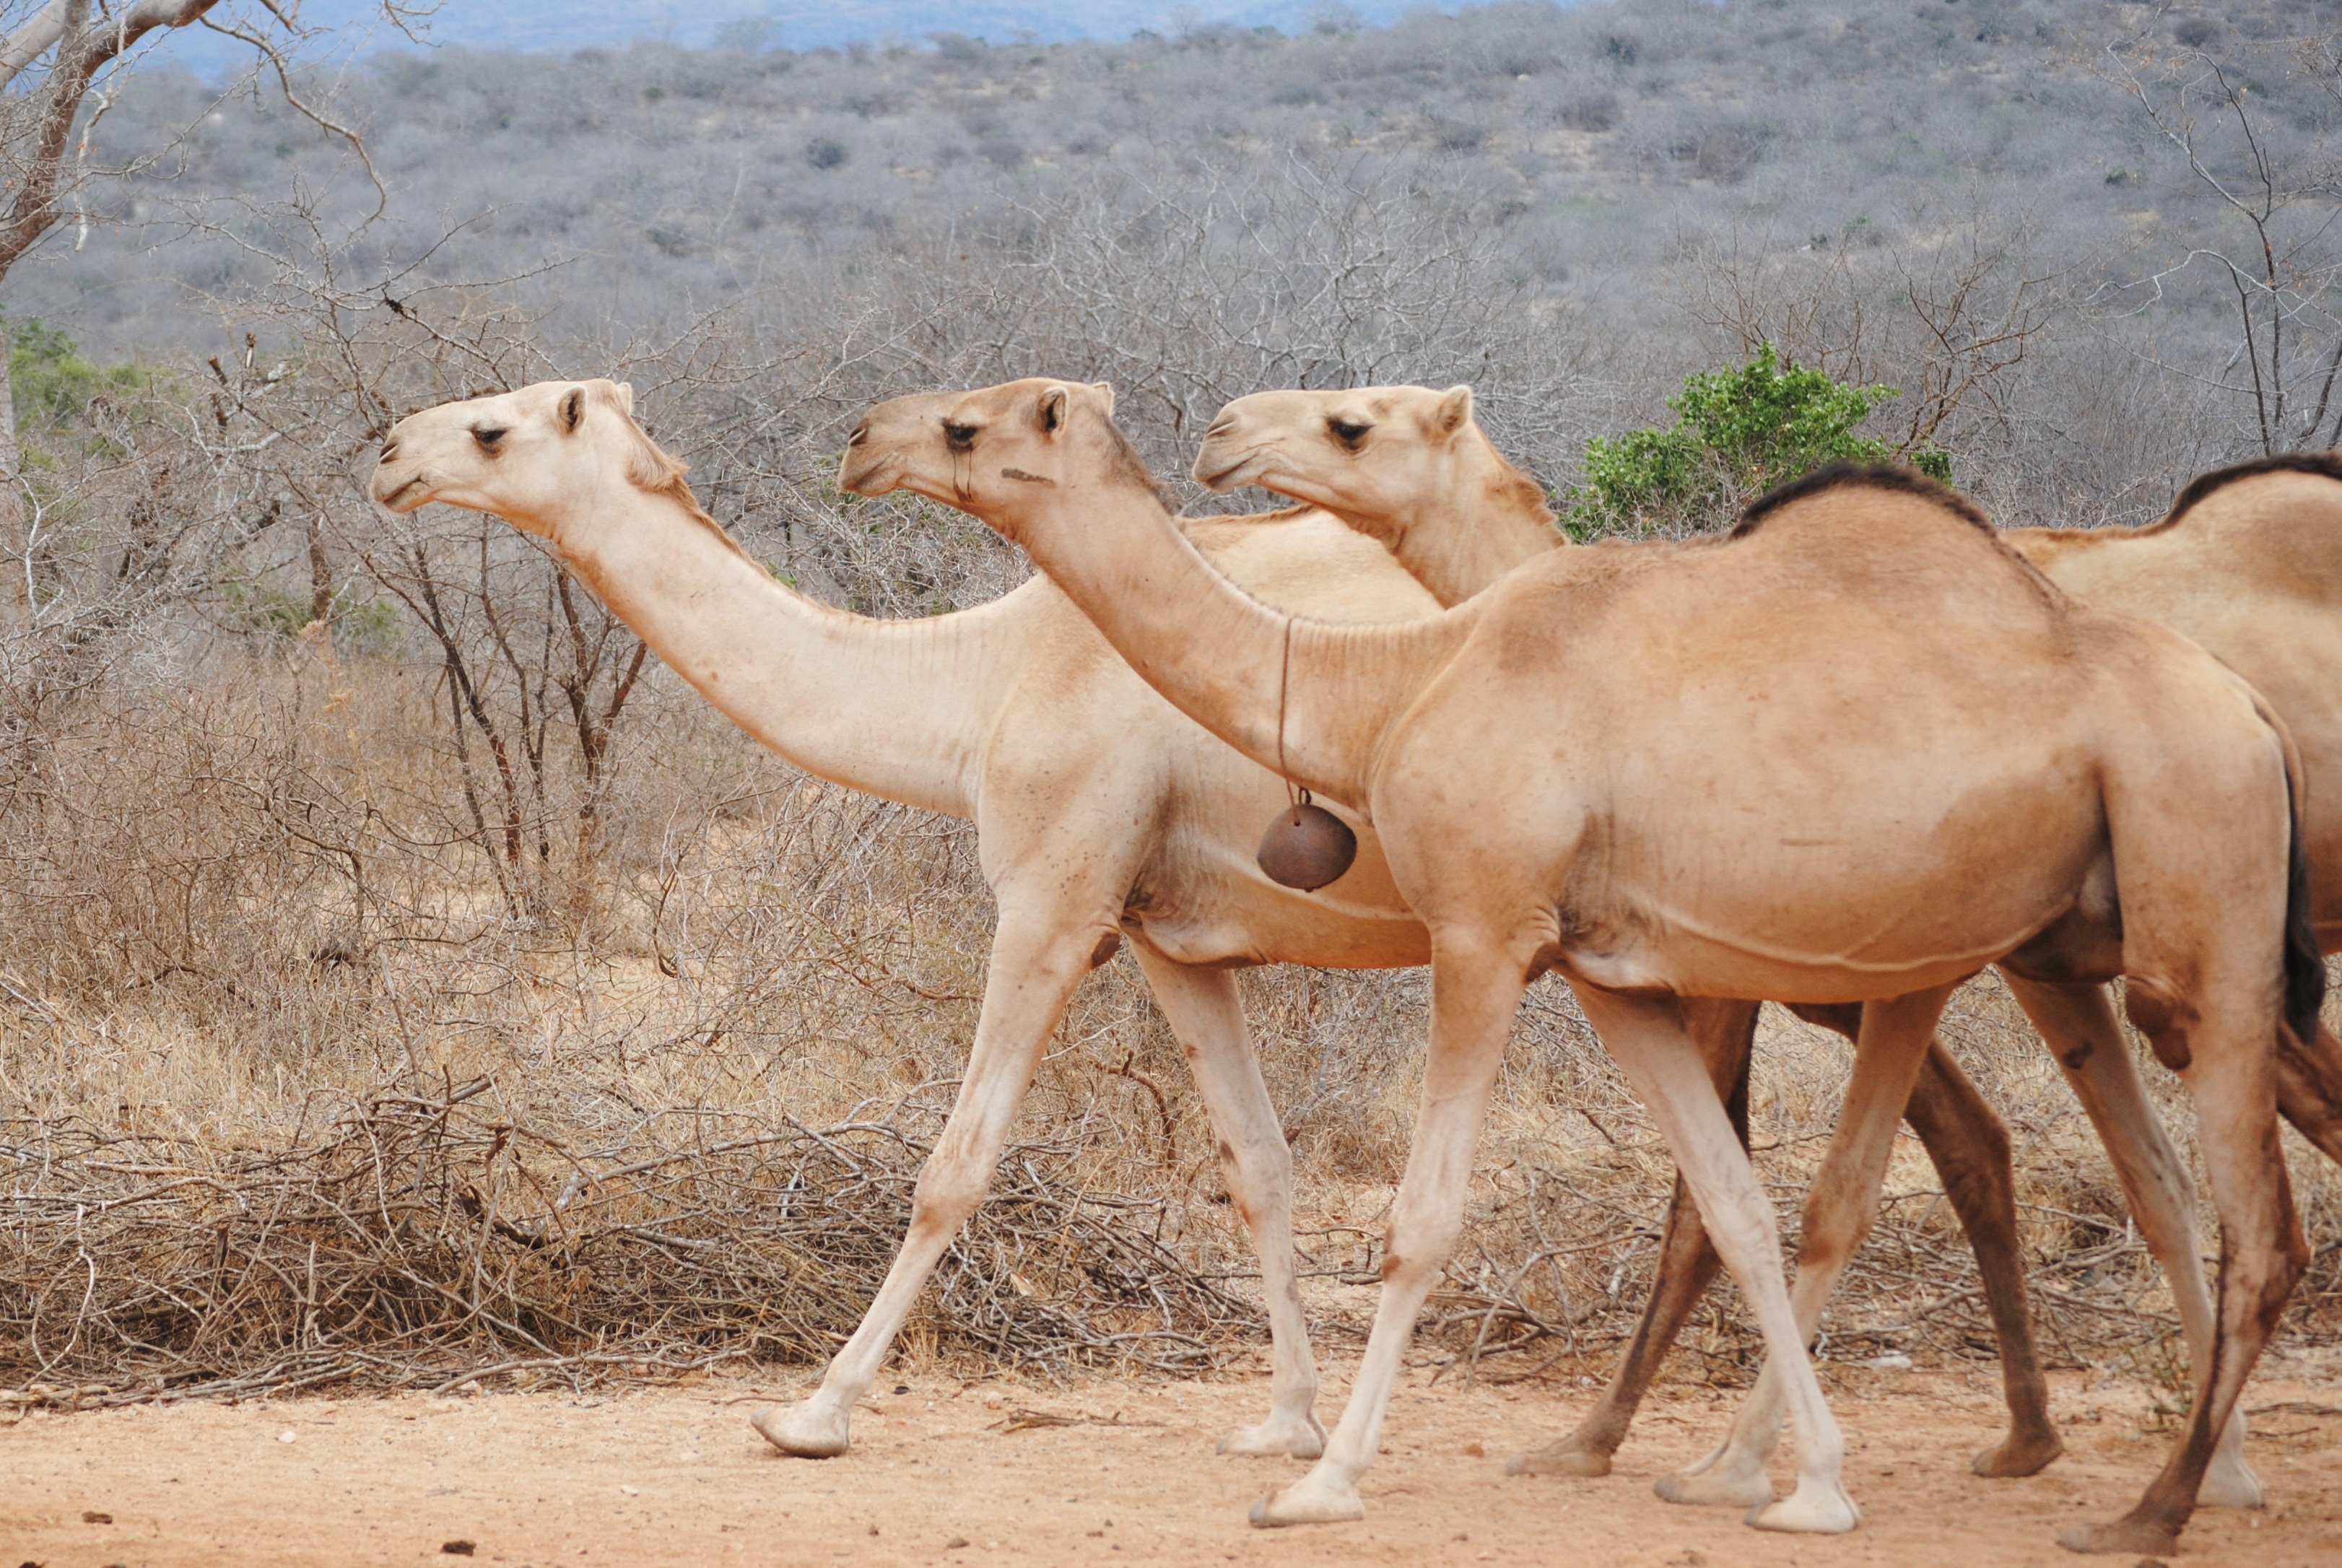
wildlife, camel, africa, mammal, fauna, vertebrate, impala, kenya, vicuna, camel like mammal, mustang horse, arabian camel